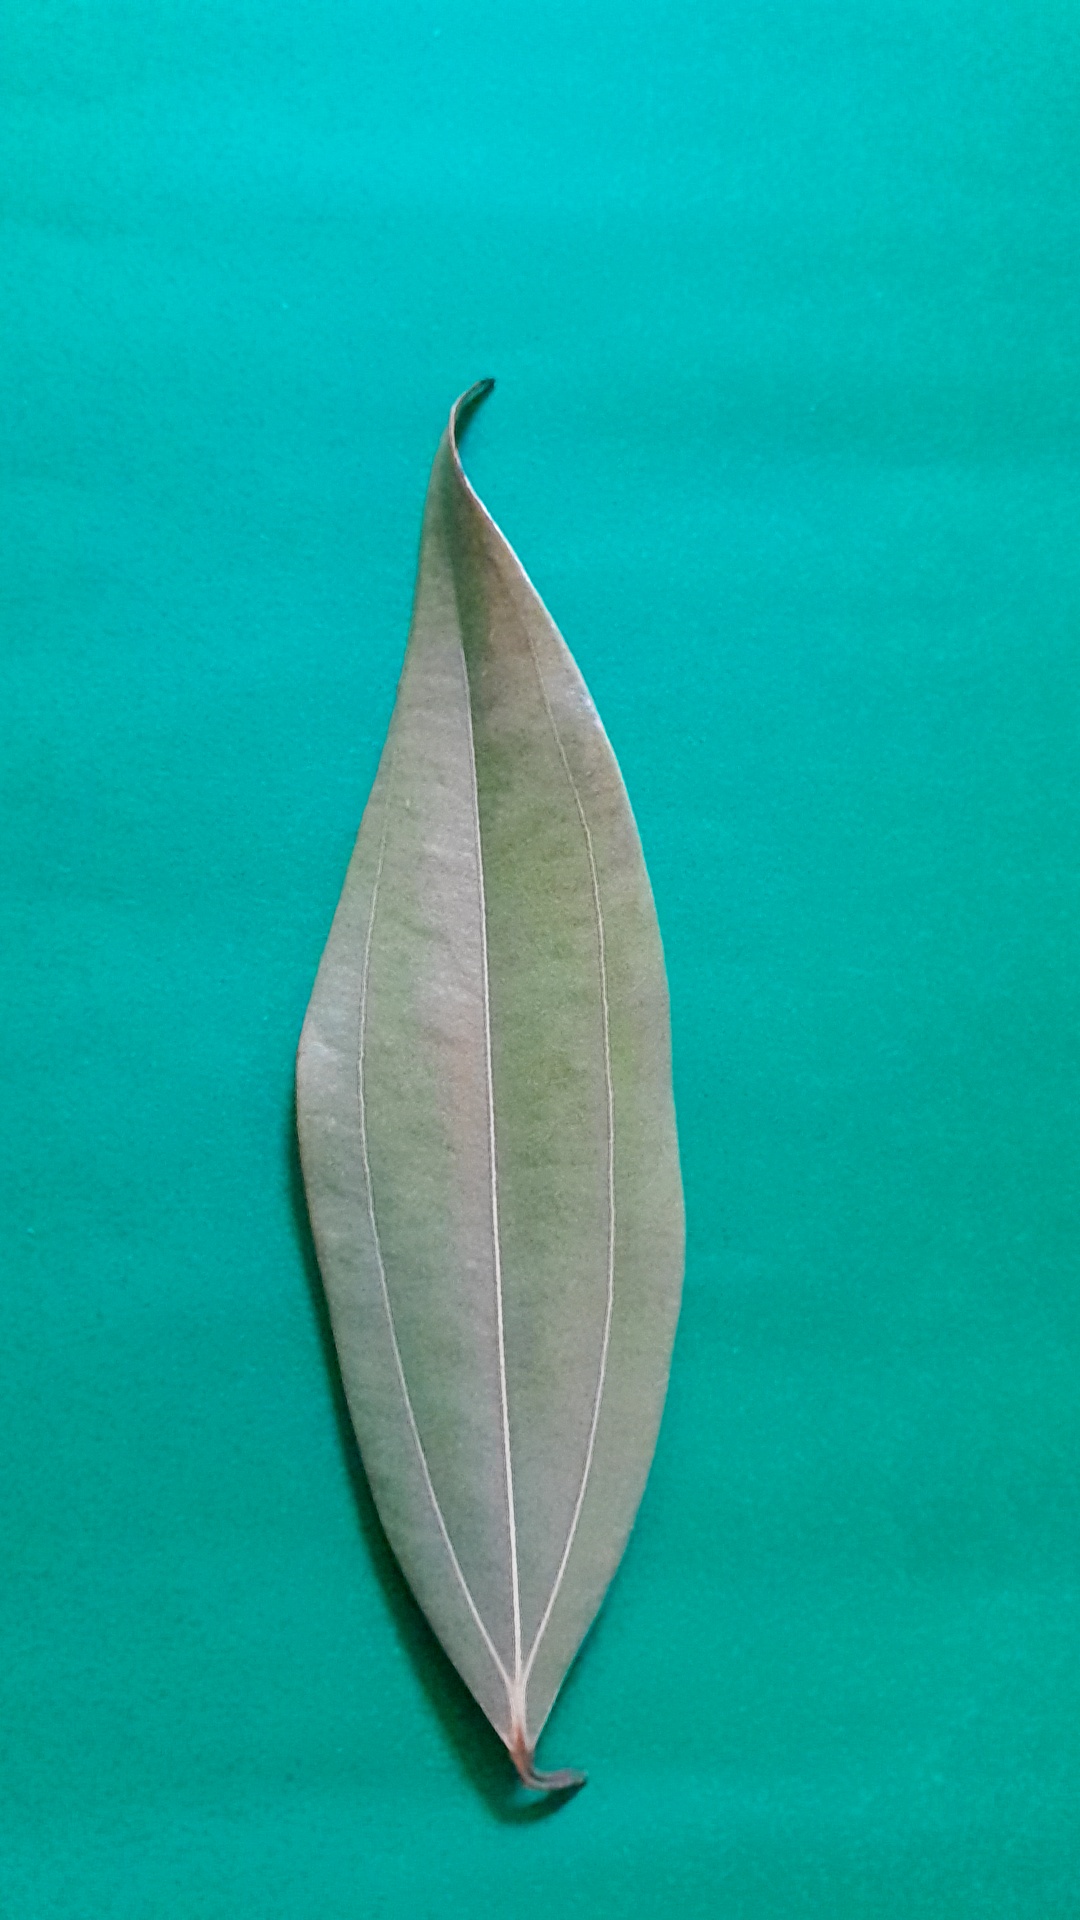
Label: Dry Leaf